Hans Zimmer

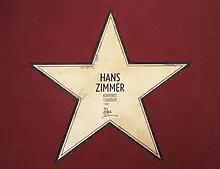
Zimmer's Star on the "Boulevard der Stars" in Berlin

On 6 January 2020, Zimmer took over as composer for the "James Bond" film "No Time to Die" after previous composer Dan Romer left the project. Speaking on scoring for "No Time to Die", Zimmer told "The Hindu", "Having done the three "Batman" movies—which are three movies to you but are 12 years of my life to me—I really understand where Daniel [Craig] was with this; he dedicated 16 years of his life to Bond... I wanted to not only do a good score but dig a little deeper and honour the man, the work and all the people who've been working on this for so long". On 26 February 2020, Major League Soccer released an anthem for its 25th season, which was composed by Zimmer. In March 2020, Zimmer composed the score for "Hillbilly Elegy".